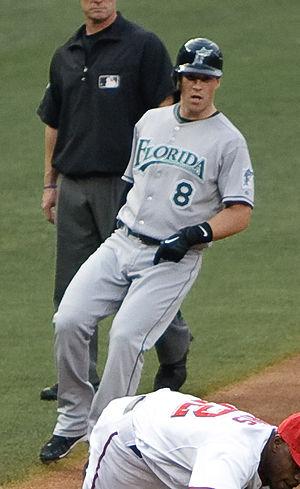
Christopher B. Coghlan est un joueur de champ extérieur de la Ligue majeure de baseball.